Japanese garden

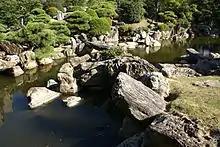
The garden at Tokushima Castle (1592) on the island of Shikoku features water and enormous rocks. It was meant to be seen from above, from a viewing pavilion.

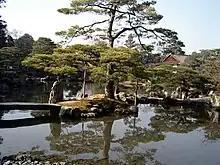
The garden of Katsura Imperial Villa in Kyoto (1641–1662), the prototype for the promenade, or stroll garden

The weakness of the emperors and the rivalry of feudal warlords resulted in two civil wars (1156 and 1159), which destroyed most of Kyoto and its gardens. The capital moved to Kamakura, and then in 1336 back to the Muromachi quarter of Kyoto. The emperors ruled in name only; real power was held by a military governor, the . During this period, the government reopened relations with China, which had been broken off almost three hundred years earlier. Japanese monks went again to study in China, and Chinese monks came to Japan, fleeing the Mongol invasions. The monks brought with them a new form of Buddhism, called simply Zen, or "meditation". Japan enjoyed a renaissance in religion, in the arts, and particularly in gardens. The term "Zen garden" appears in English writing in the 1930s for the first time, in Japan , or comes up even later, from the 1950s. It applies to a Song China-inspired composition technique derived from ink-painting. The composition or construction of such small, scenic gardens have no relation to religious Zen.